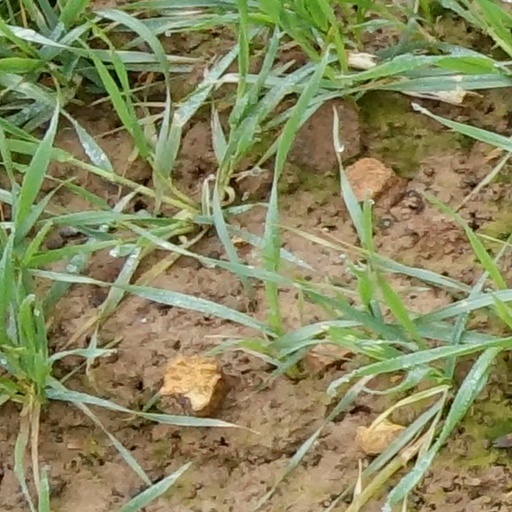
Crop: wheat